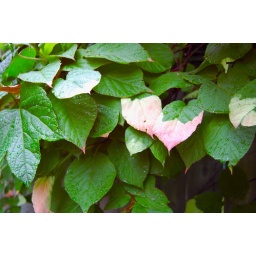
You can't really tell in this image, but the foliage is variegated in white with pink tips